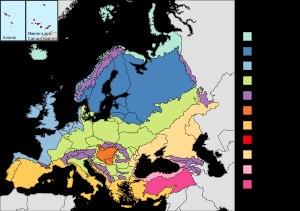
La biogéographie est une branche à la croisée des sciences dites naturelles, de la géographie physique, pédologie, l'écologie, de la bioclimatologie et de la biologie de l'évolution qui étudie la vie à la surface du globe par des analyses descriptives et explicatives de la répartition des êtres vivants, et plus particulièrement des communautés d'êtres vivants.